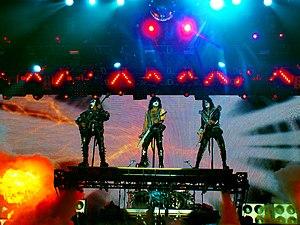
Kiss au Hellfest 2010
Kiss est un groupe rock américain, originaire de New York. Il est formé en janvier 1973 par le guitariste Paul Stanley et le bassiste Gene Simmons. Très populaires, notamment grâce à leurs maquillages, leurs costumes extravagants, leurs nombreux effets spéciaux sur scène et la célèbre très grande langue de Gene Simmons, Kiss a vendu plus de 60 millions d'albums aux États-Unis et plus de 150 millions à l'échelle mondiale, ce qui fait de Kiss un des groupes les plus vendeurs de l'histoire de la musique. Le groupe et ses membres en solo ont récolté 30 disques d'or, 9 disques de platine et 10 disques multi-platine pour les seuls États-Unis. Kiss est également connu pour ses nombreux produits dérivés qui se vendent en quantité industrielle, si bien qu'en 2006 la « marque » Kiss est évaluée à un milliard de dollars américains. Kiss est ainsi l'un des plus grands groupes de hard rock et l'un des plus couronnés de succès de l'histoire de la musique. Il est également l'un des groupes précurseurs du glam metal, un genre très populaire durant les années 1980.